Estadio La Ciudadela

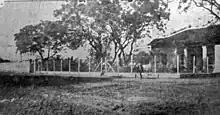
The first stadium of San Martín, dismantled in 1930

San Martín had played in lent or rented venues, such as "Plaza de los Burros" (where the club was evicted), Gimnasio Sport (on Avenida Sarmiento and Laprida), the Sáenz Peña Gym, among others. In 1922, the club acquired a land on Bolívar and Alberdi streets. A house located on one of the land's corners, was refurbished and used as locker room. This first own venue was inaugurated on 6 July 1924 in a friendly match vs River Plate.